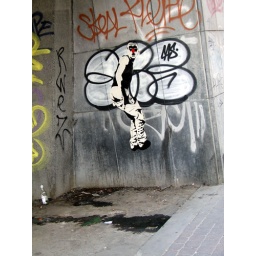
Like a butterfly in pee... (picture with smell, Brussels street art)